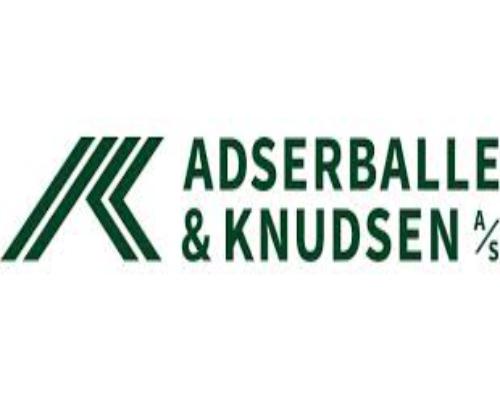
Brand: knudsen
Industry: Others